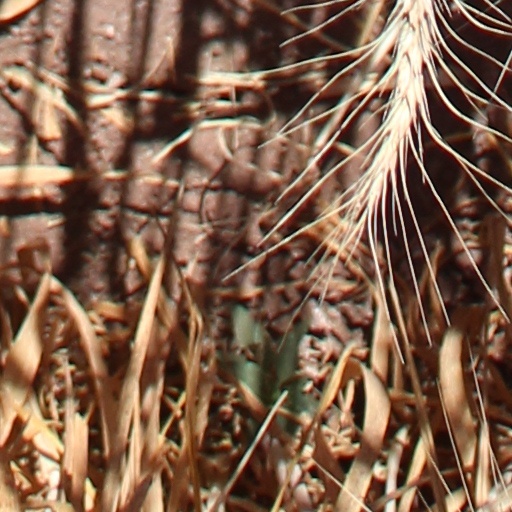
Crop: wheat